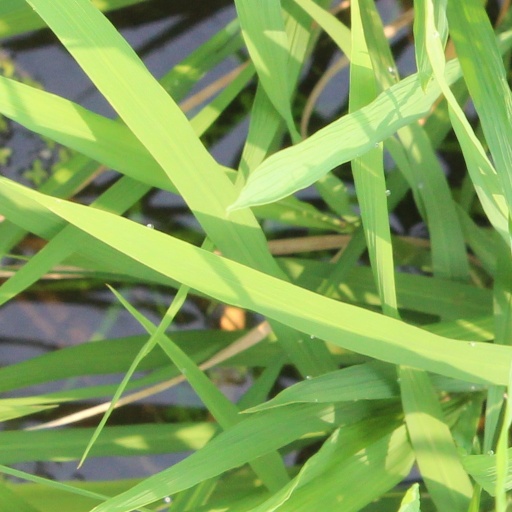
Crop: rice